Spanair

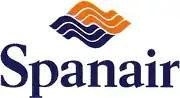
First Spanair logo (1986–1999)

The airline was established in December 1986 and began operations in March 1988. It was set up as a joint venture between Scandinavian Airlines and Viajes Marsans, and began operations with European charters. Long-haul flights to the United States, Mexico and the Dominican Republic were launched in 1991, followed by domestic scheduled flights in March 1994. The airline flew long-haul flights with Boeing 767-300ER aircraft to Washington and Buenos Aires in the late 1990s.